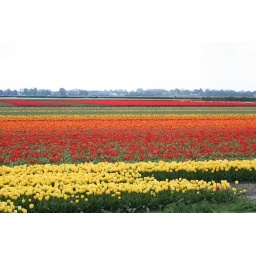
One red tulip in the yellow field, near Haarlem, Netherlands